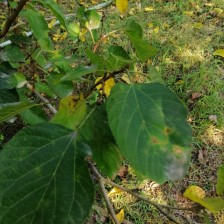
Variety: WhiteKing